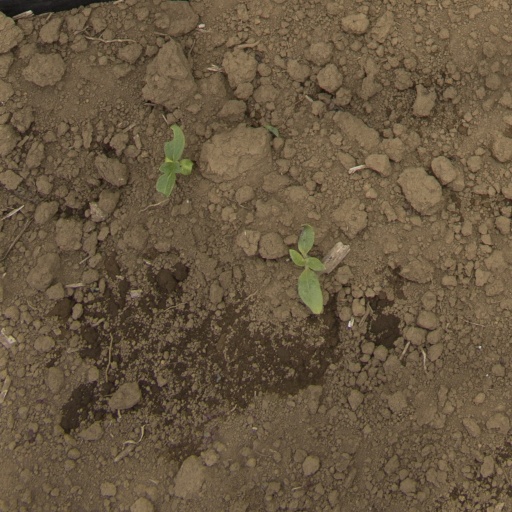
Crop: Jerusalem artichoke